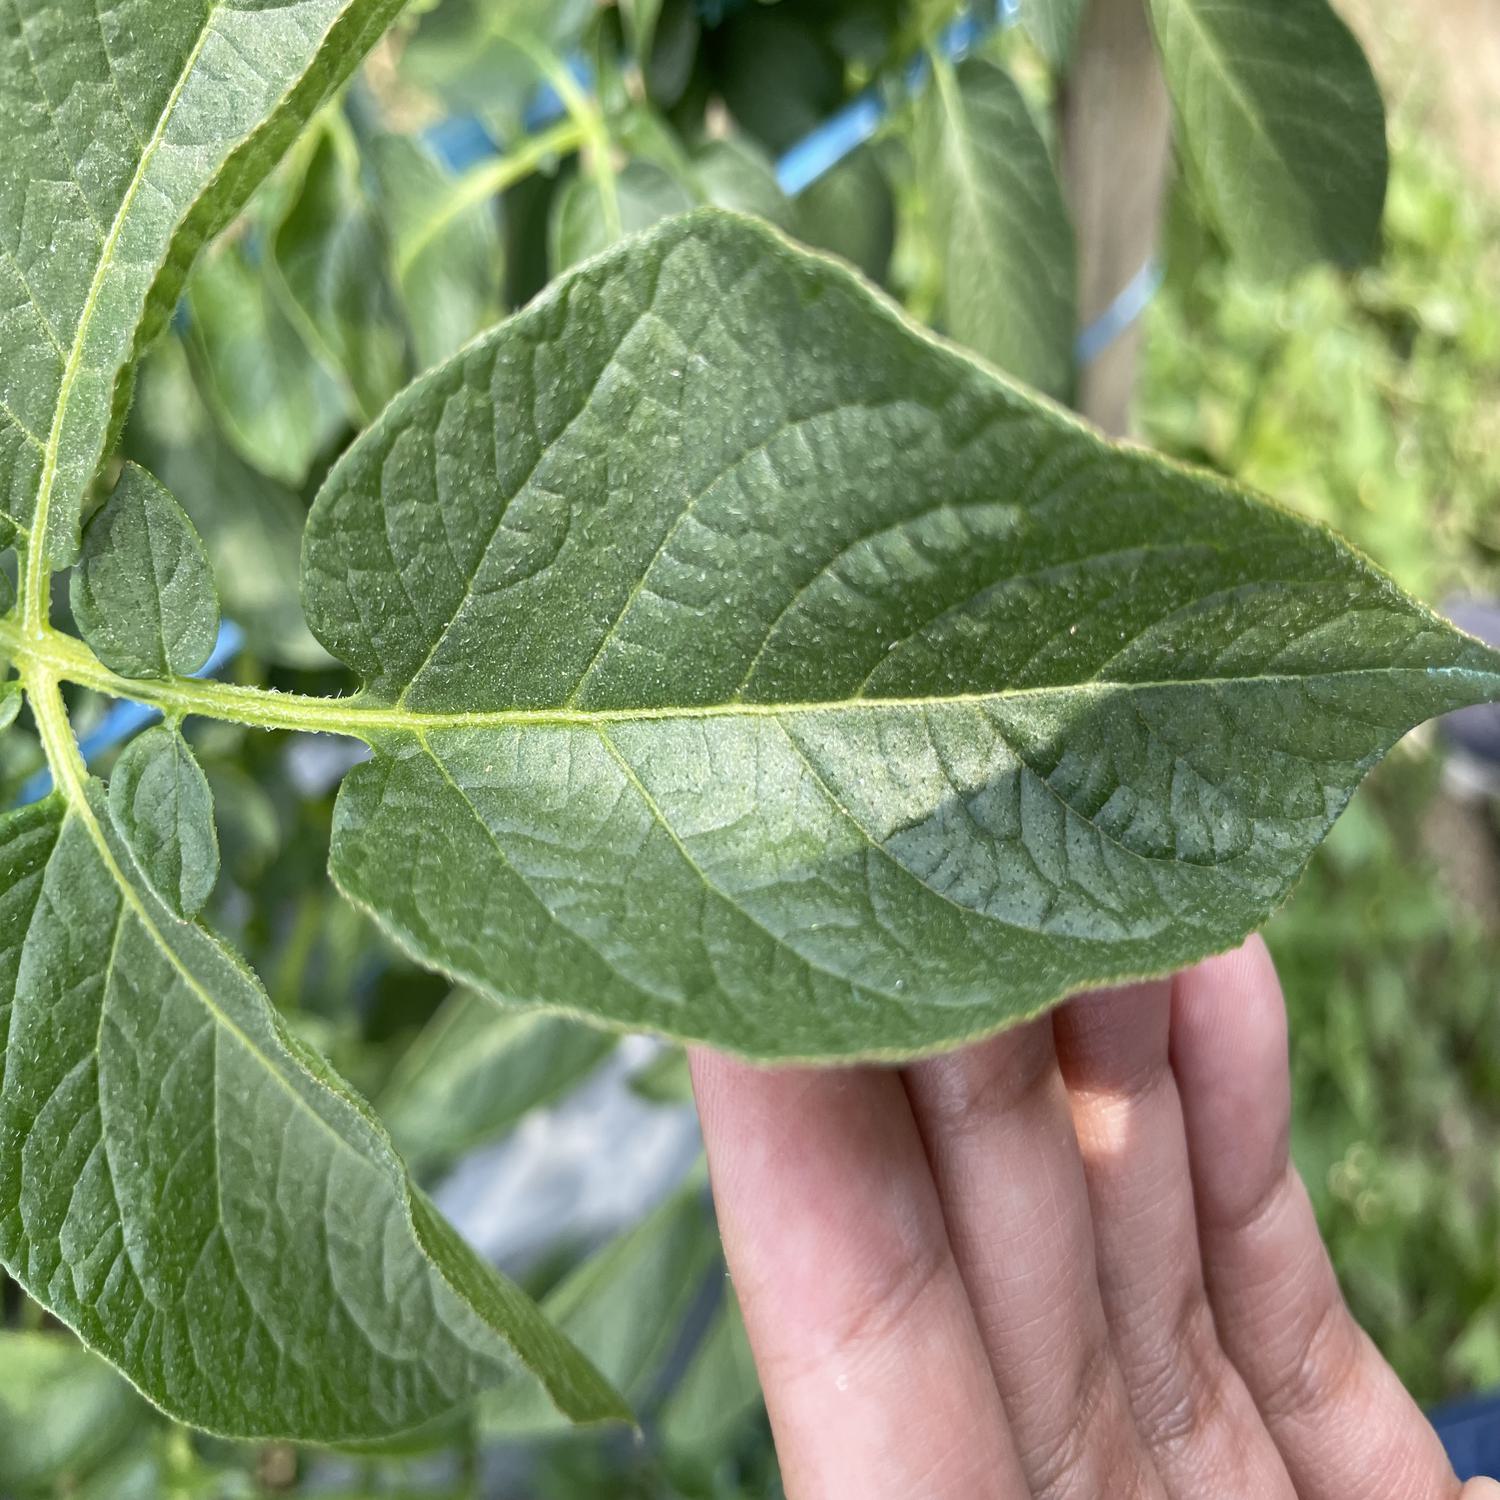
Label: Healthy